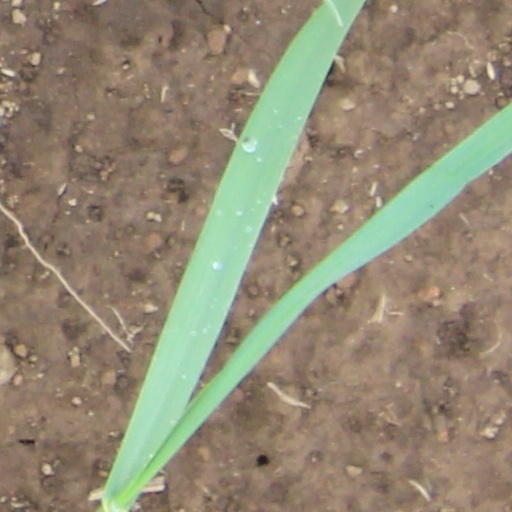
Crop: wheat